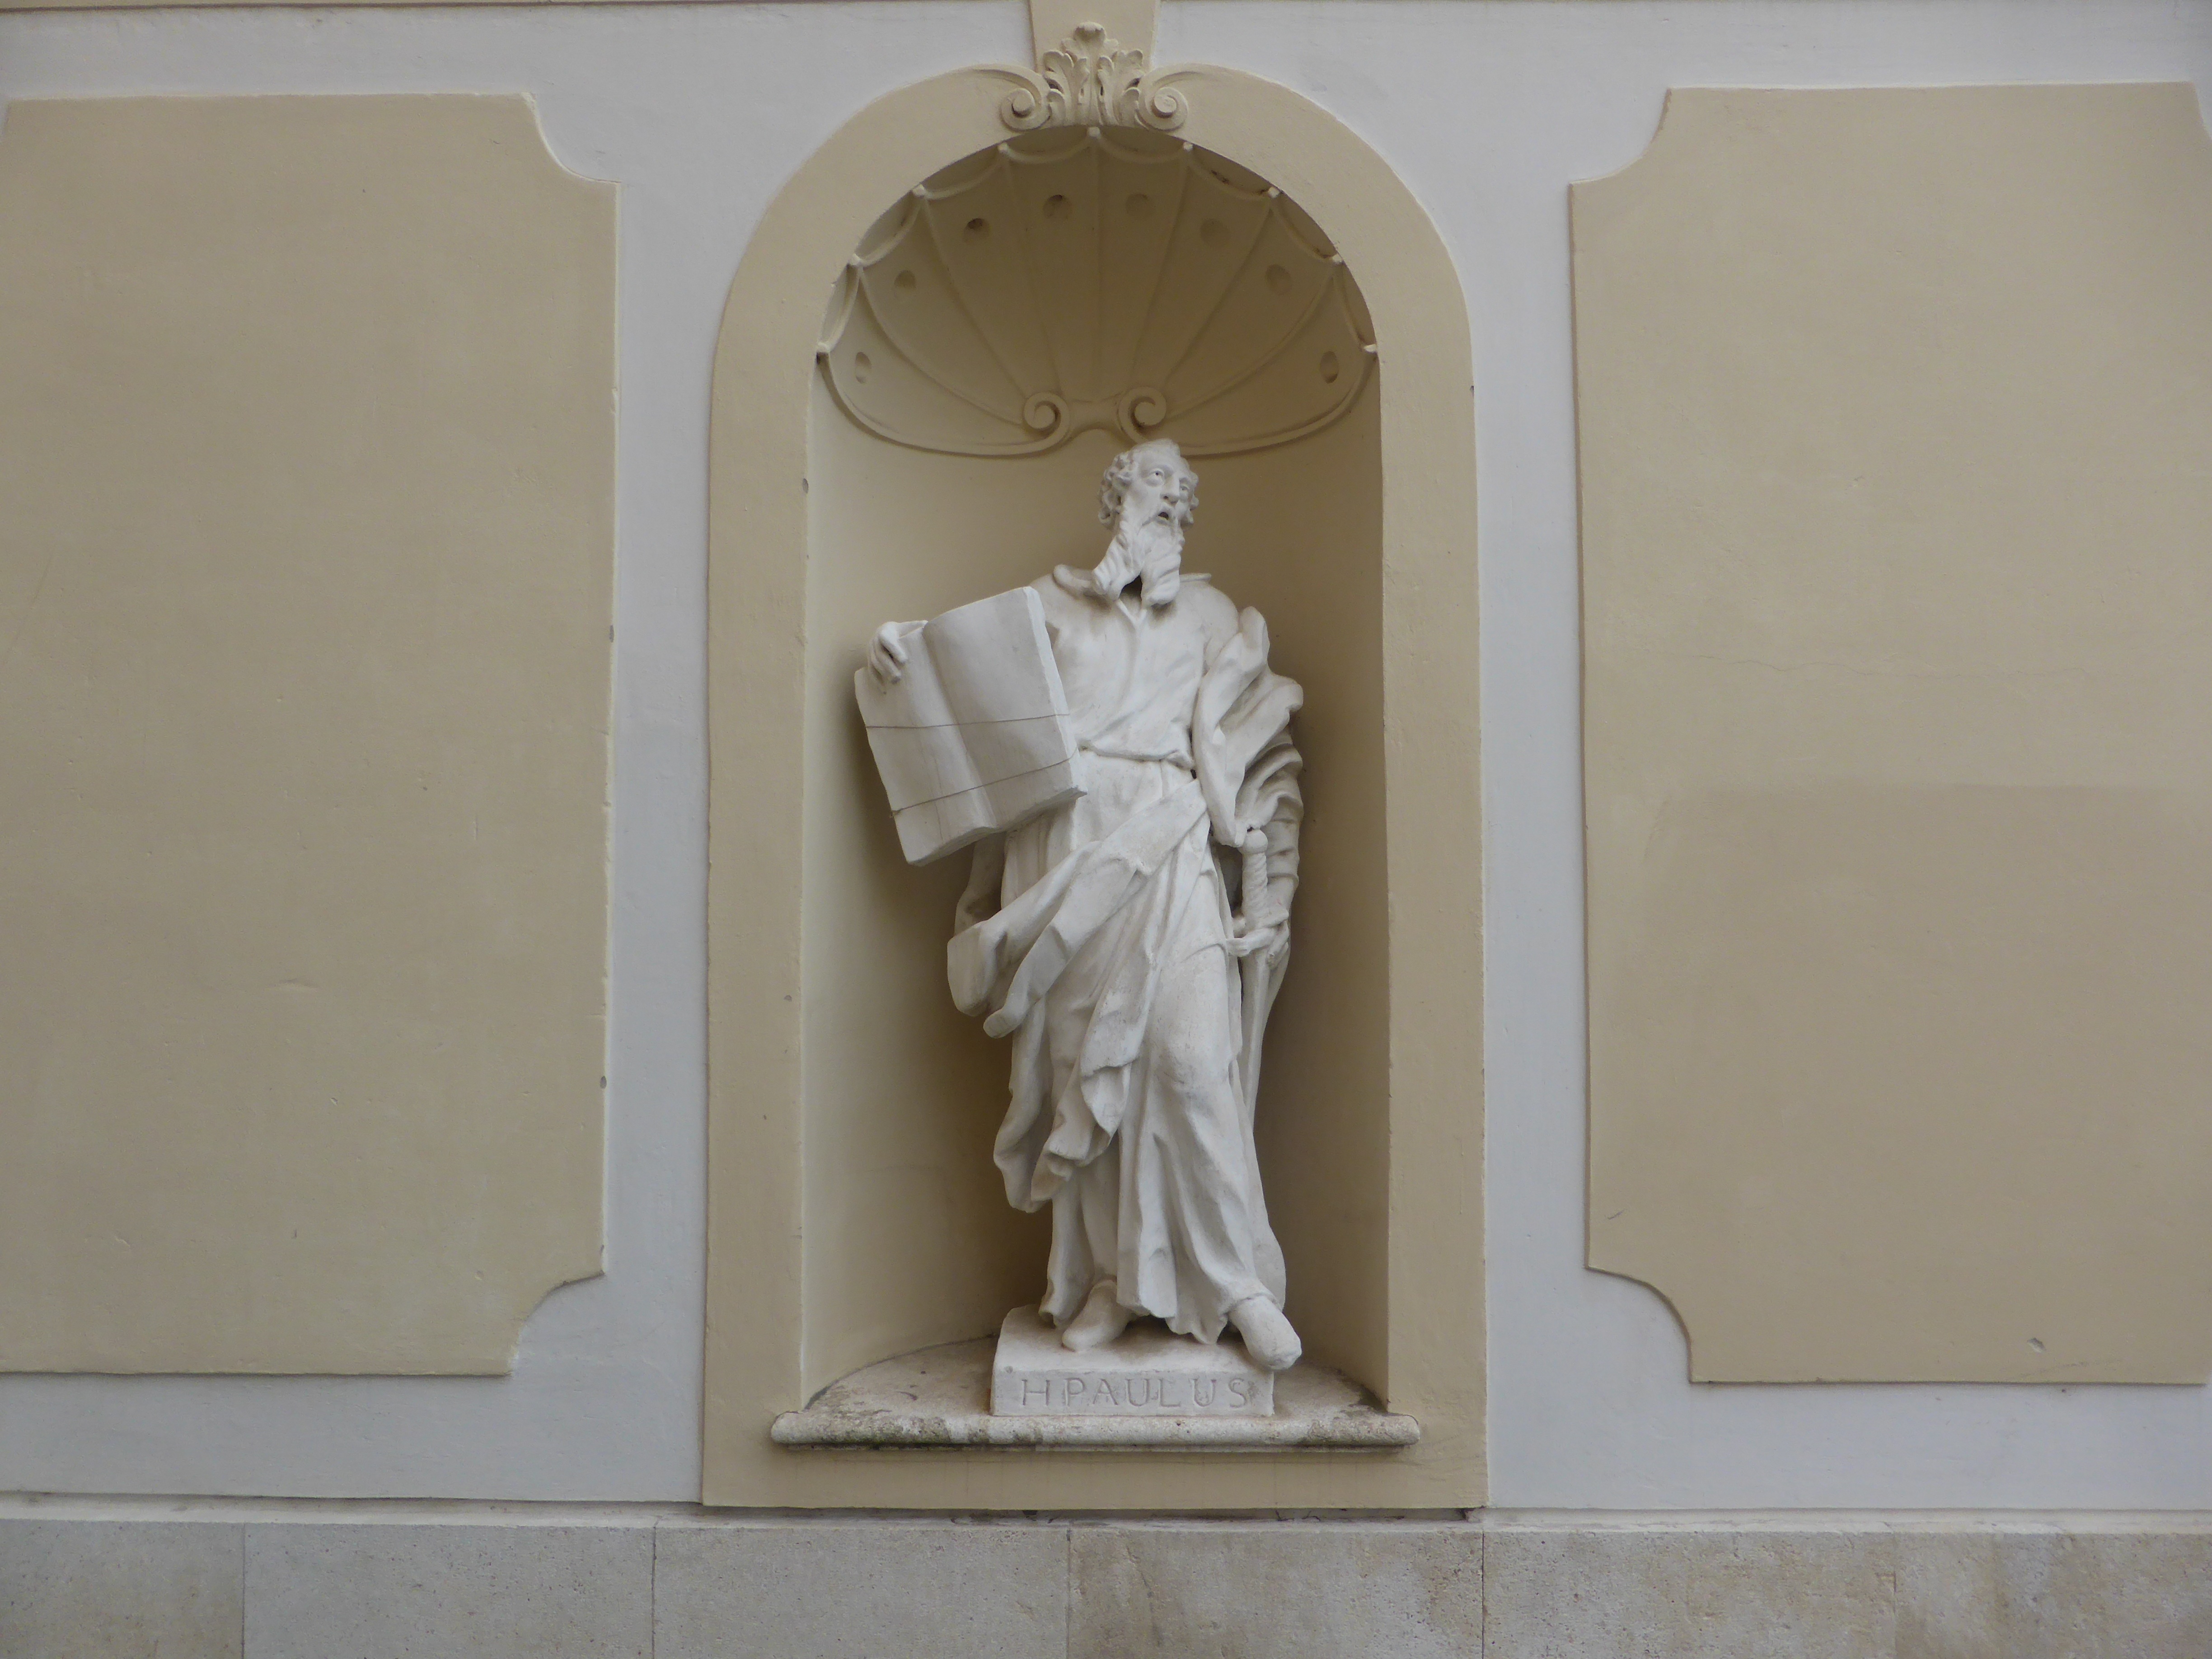
white, monument, statue, monk, rest, cemetery, grotto, spiritual, sculpture, angel, art, figure, faith, hope, picture frame, carving, relief, angel figure, mourning, plaster, make a pilgrimage, ancient history